Mananambal

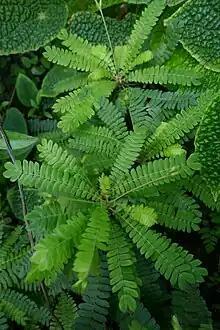
Biophytum sensitivum, also known as sensitive plant, is used by some mananambal to treat fatigue.

Herbal remedies are conducted in a variety of ways including decoction (tea making), expression (pounding of the plant then applying the extract on affected area), and infusion (infusing plants in water for a certain period of time then applying the result to affected areas). These particular botanical remedies involve extracting the essential parts out of the plant material, and can be transformed into oil, ointment, and other forms of medicine. The "Rubbing of Lana" is the use of botanic oil from coconut and rubbing it onto affected areas. Plant materials consist of leaves, tree bark, and roots. Herbal extracts can either be consumed or applied to affected area(s).